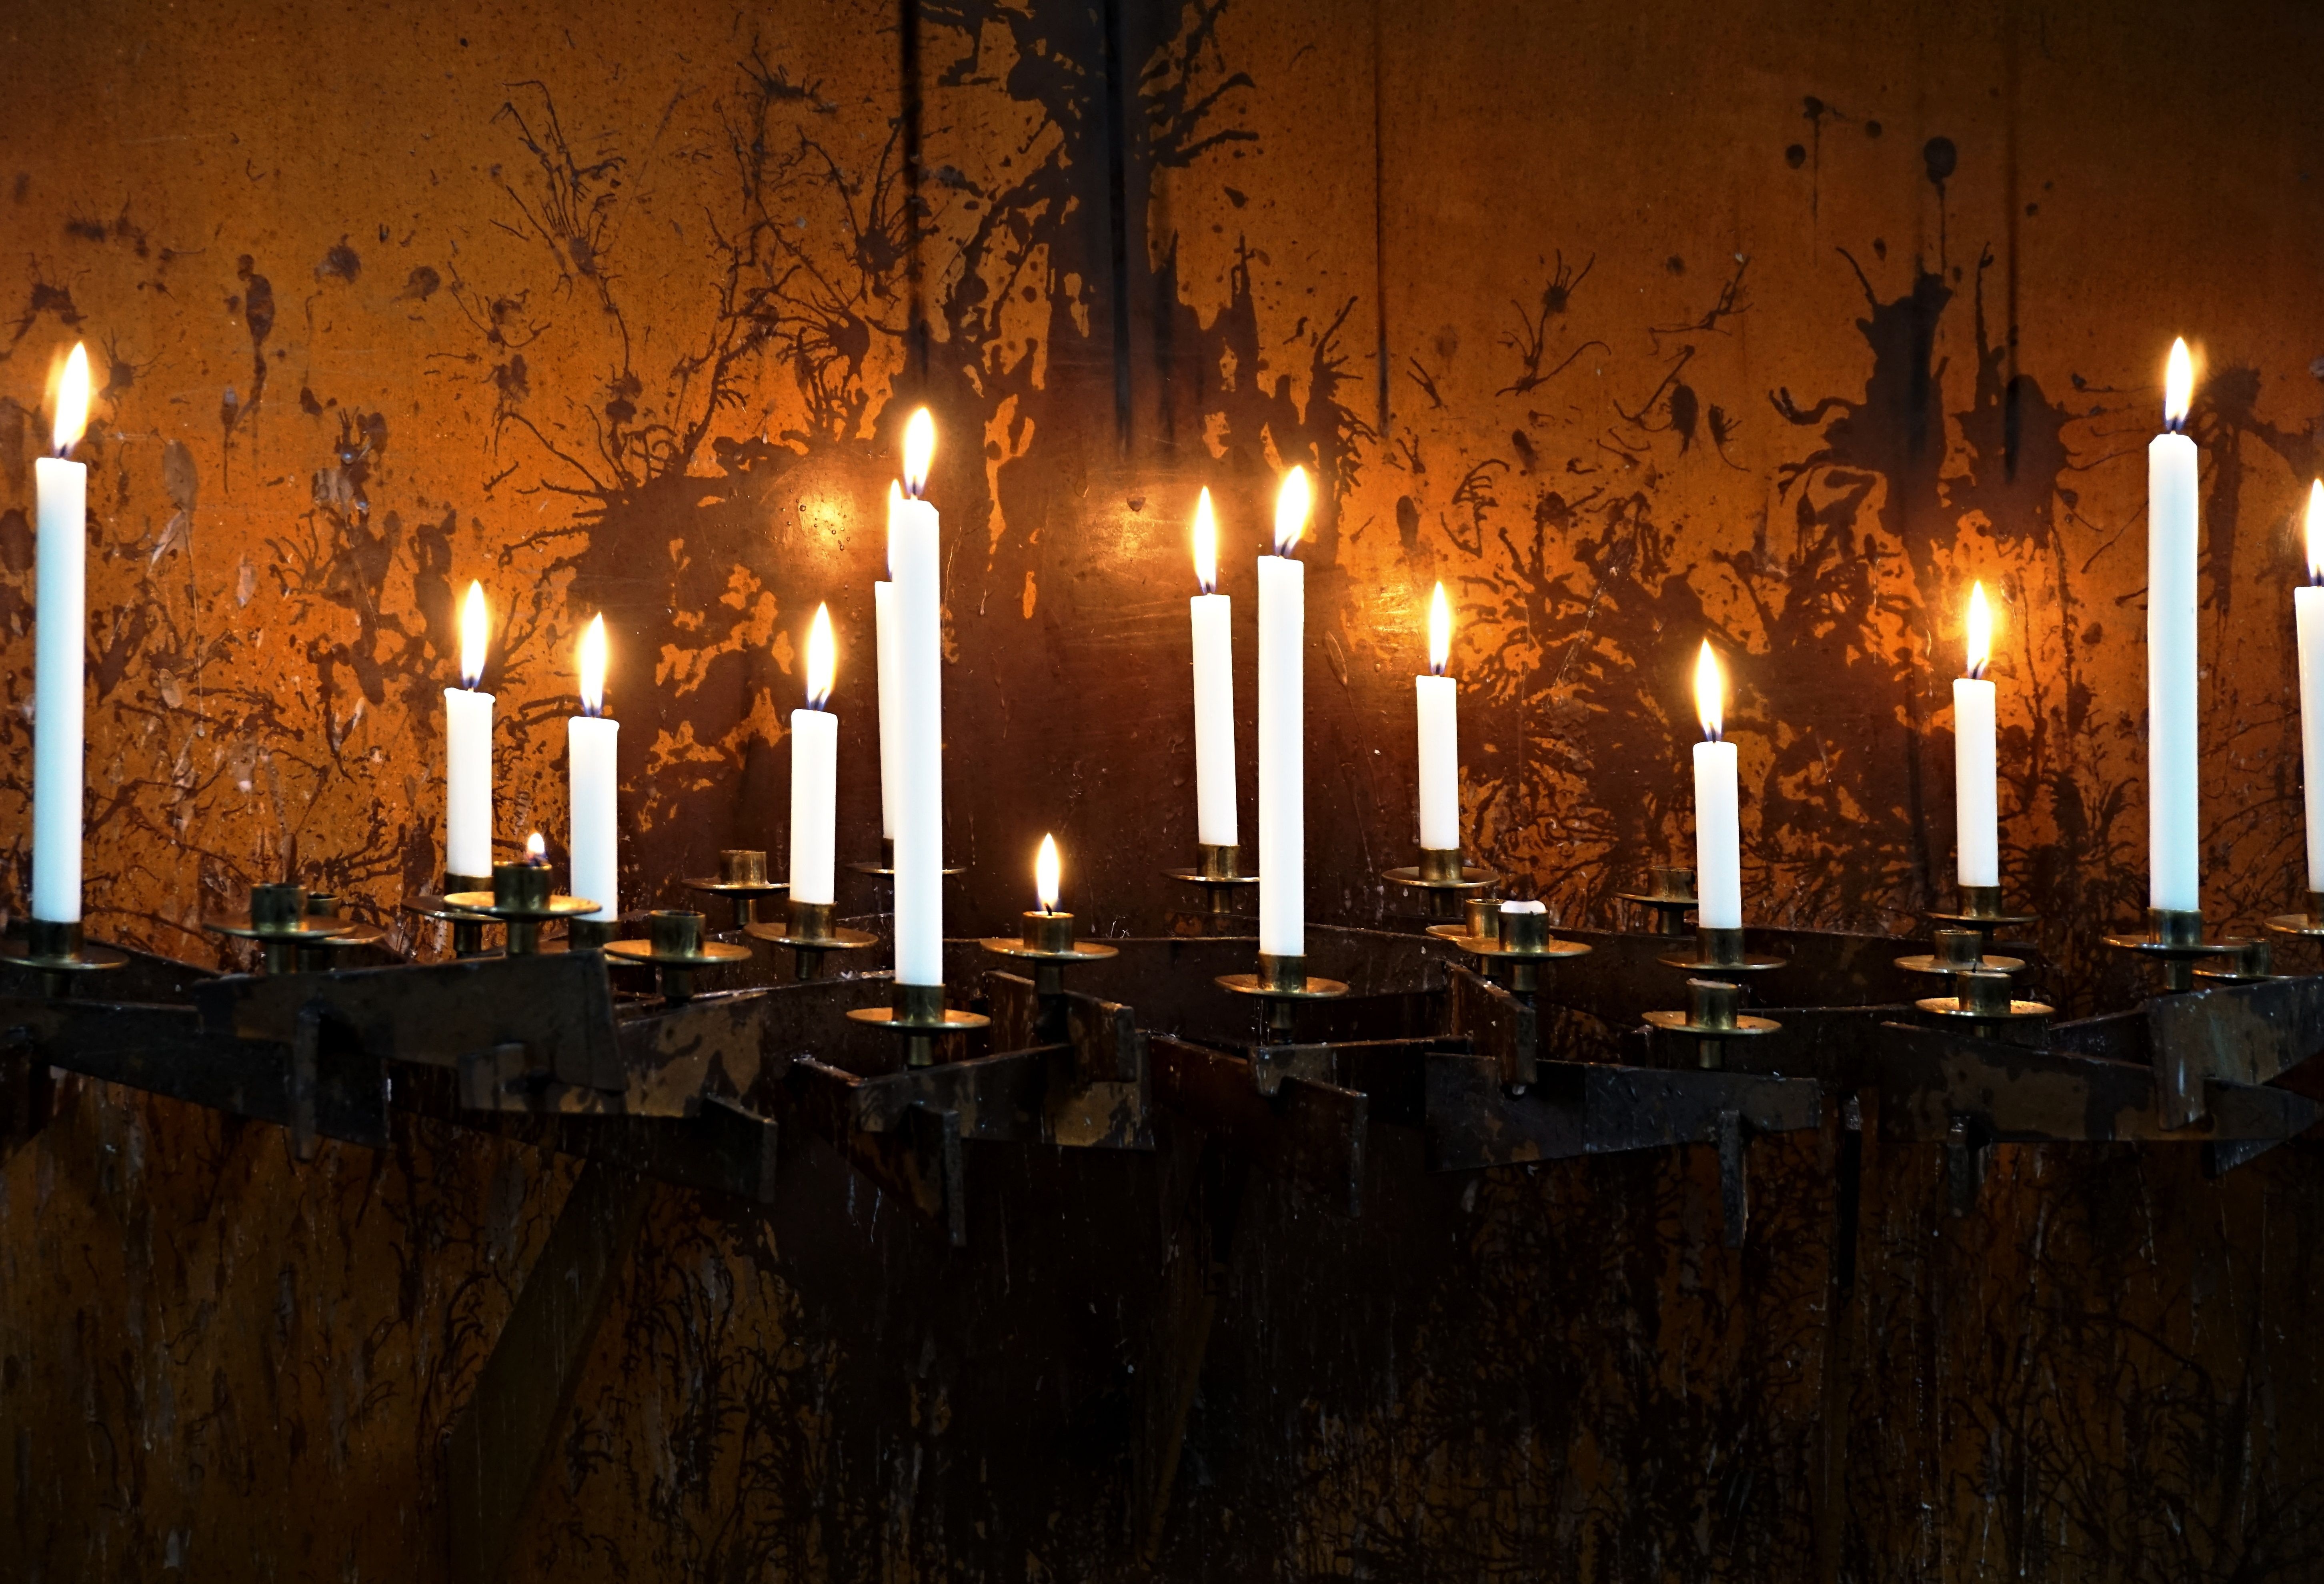
light, night, dark, evening, flame, fire, darkness, yellow, lighting, candlestick, lights, candles, light fixture, wick, candlelight, man made object